Boyko Borisov

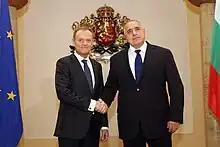
Borisov with President of the European Council Donald Tusk, January 2018

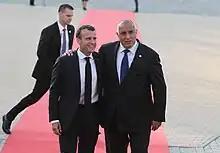
Borisov with French President Emmanuel Macron, May 2018

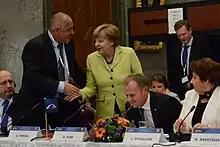

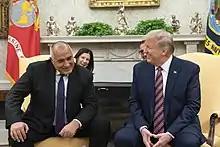
President Donald Trump meets with Boyko Borisov 25 November 2019, in the Oval Office of the White House.

After the 2017 parliamentary elections, Borisov became prime minister again, beginning his third term in this position. On 27 April, President Rumen Radev handed Borisov the mandate for the forming of Bulgaria's new government. Reuters wrote, "Bulgaria's centre-right GERB party signed a coalition agreement on Thursday [4/27/17] with a nationalist alliance that will bring former prime minister Boiko Borisov back to power for his third term since 2009". By 2018, foreign direct investment had collapsed to 2% of GDP, or $1.13 billion. A number of major foreign companies, including E.ON, Modern Times Group, ČEZ Group, Société Générale and Telenor initiated their withdrawal from the Bulgarian market either due to poor profitability or corruption and government interference.